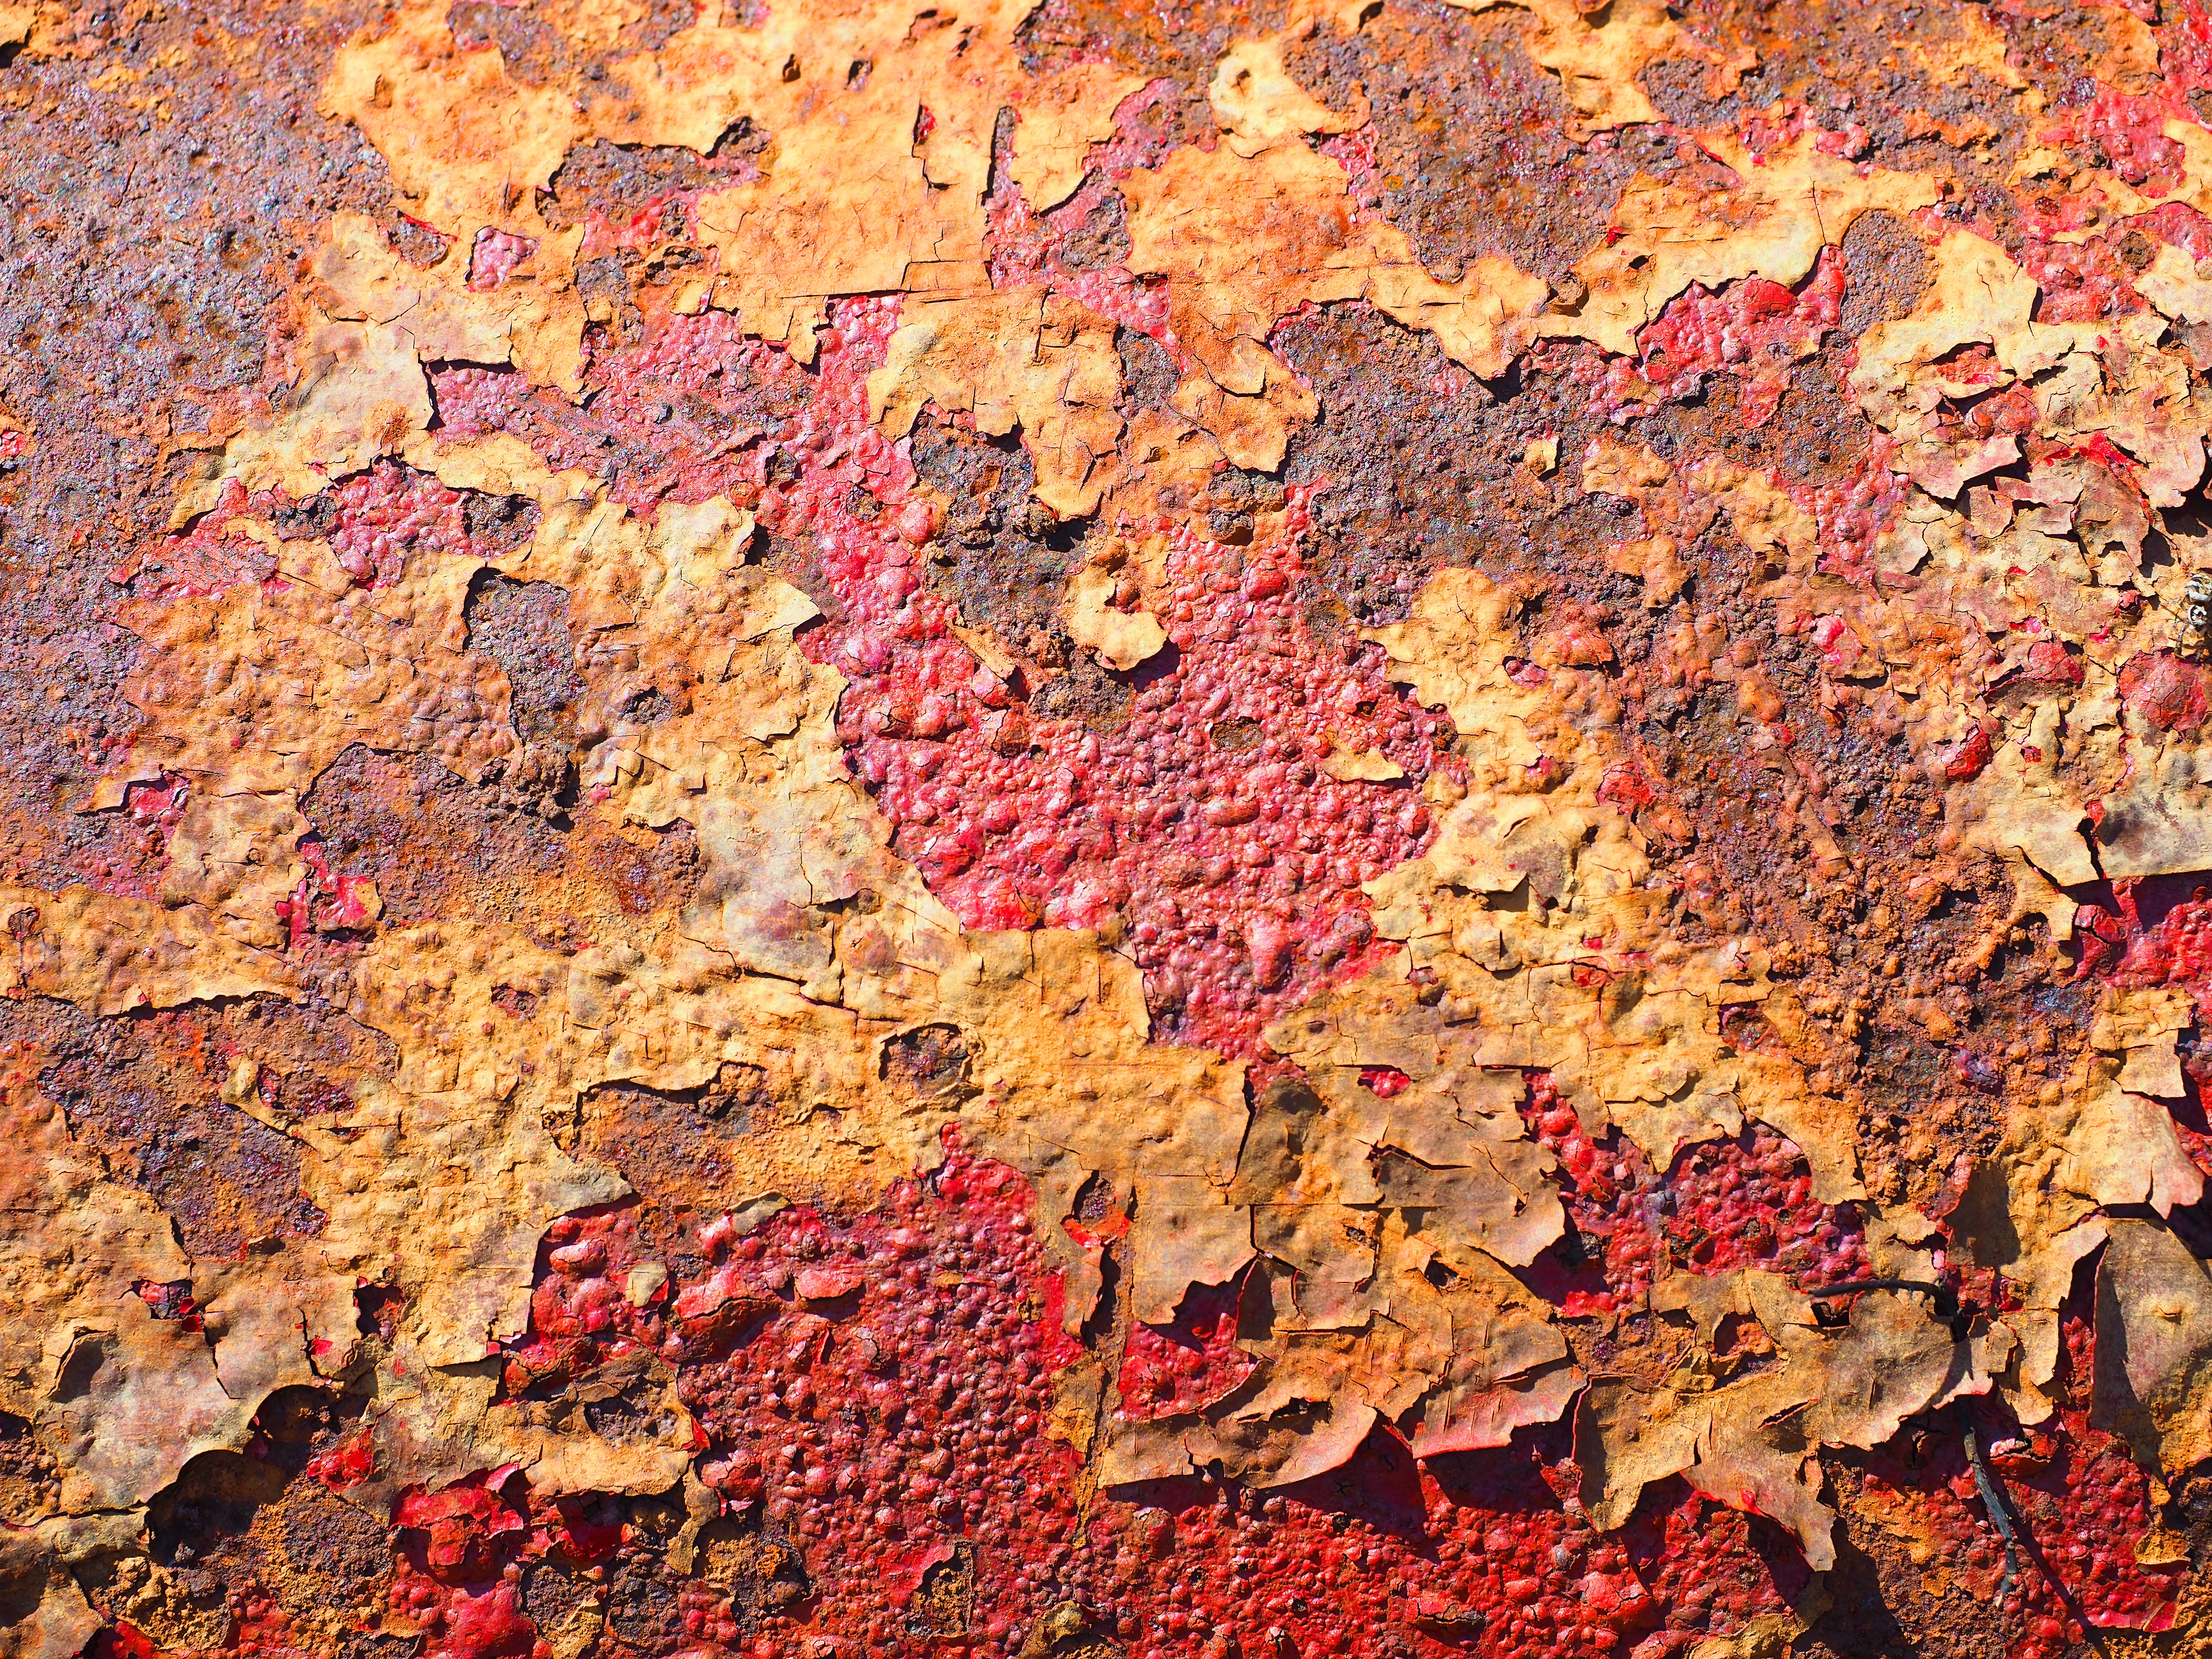
tree, grungy, vintage, texture, leaf, old, formation, rust, red, dirt, autumn, metal, soil, chipped, paint, industrial, dirty, grunge, rough, industry, season, material, surface, weathered, textured, worn, background, geology, design, aged, backgrounds and textures, backgrounds textures, flaked, geological phenomenon